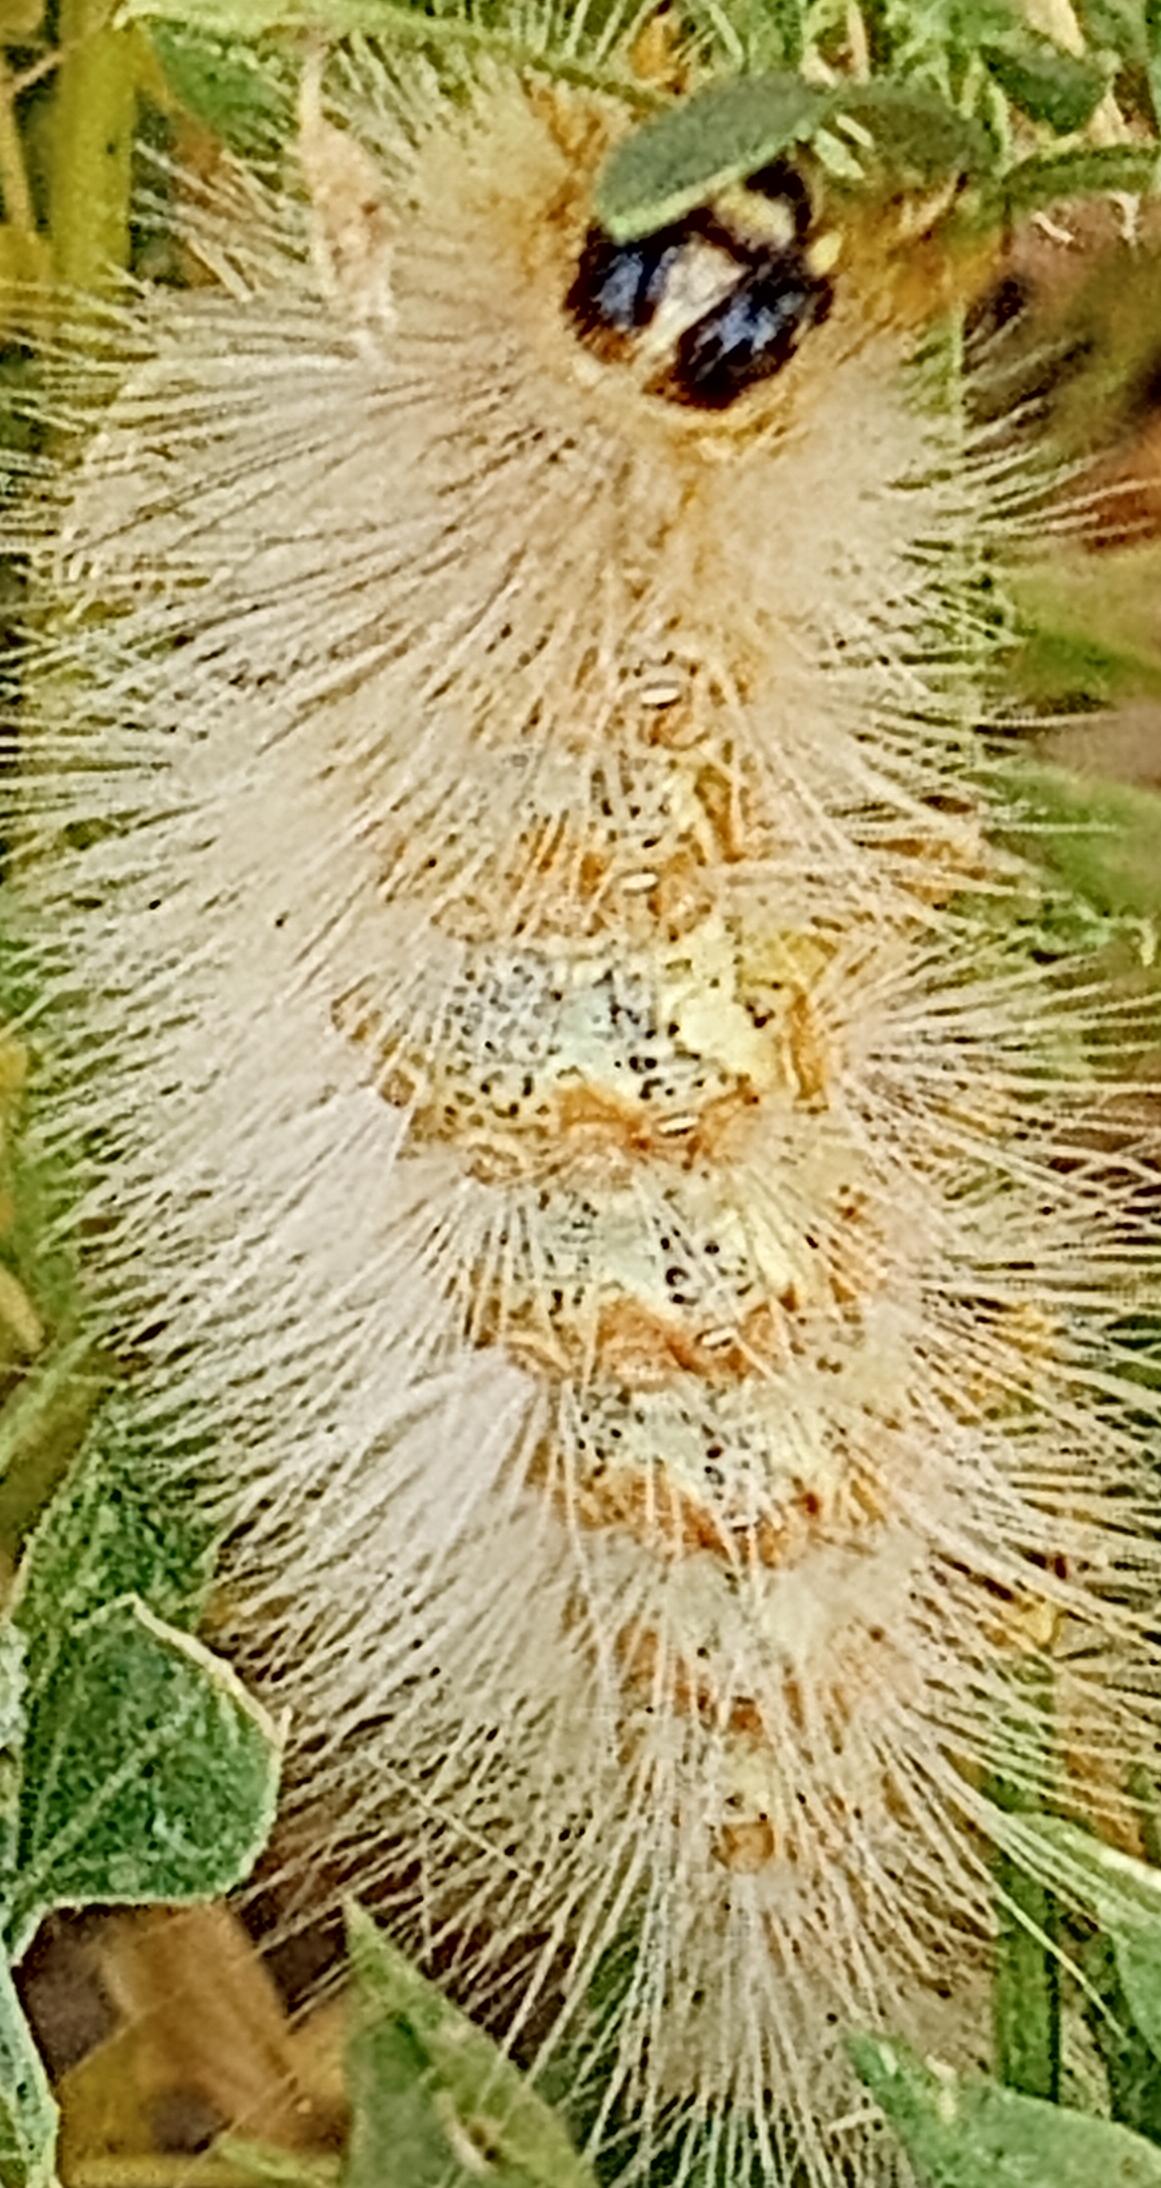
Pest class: occasional_pest